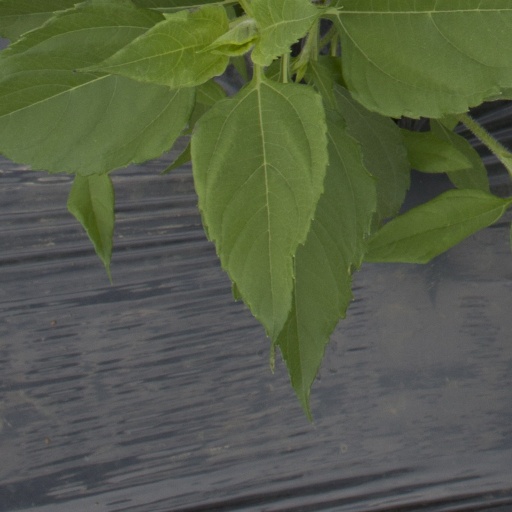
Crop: Jerusalem artichoke